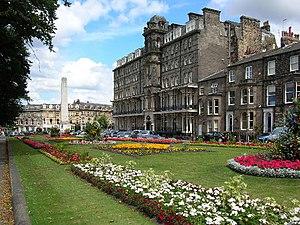
Harrogate est une ville et une station thermale de Grande-Bretagne, située en Angleterre dans le comté du Yorkshire du Nord.